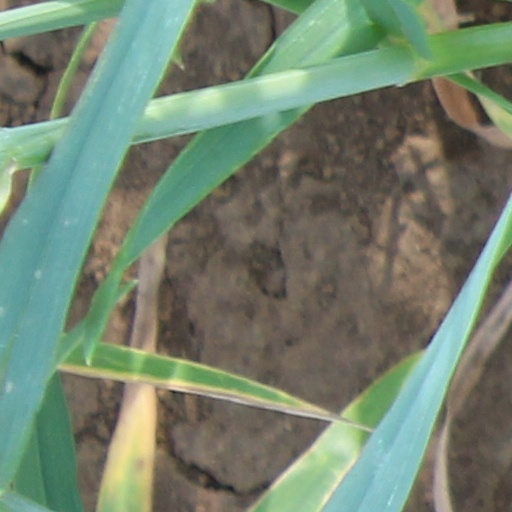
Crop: wheat